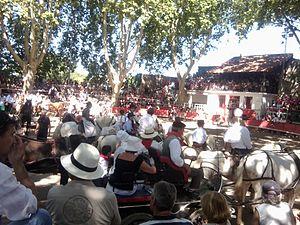
Les arènes du Cailar en août, pendant la fête votive.
Cet article recense les monuments historiques du Gard, en France.
Les arènes du Cailar sont les arènes de la commune du Cailar, dans le département français du Gard. Elles sont destinées aux novilladas et aux courses camarguaises. Elles ont été inscrites en 1993 aux Monuments historiques. Elles ont une capacité de plus de 1100 places.